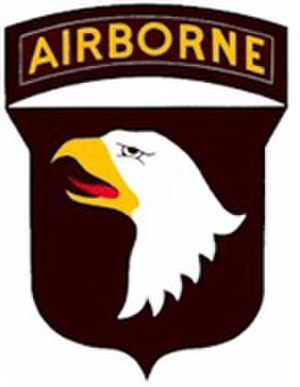
Mission Chicago
101. luftbårne divisions skulder emblem
Mission Chicago var et angreb med svævefly som led i de amerikanske landsætninger i Normandiet før daggry på D-dag. Angrebet blev udført af dele af 101. luftbårne division tidligt om morgenen den 6. juni 1944. Det var en del af Operation Neptune, som var kodenavnet for selve landgangen i Operation Overlord